The Quad at Whittier

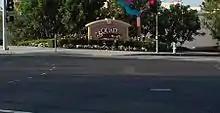
The front corner of the Quad in Whittier, CA

The Quad at Whittier is a shopping mall in Whittier, California.